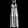
Label: Dress